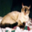
Label: cat